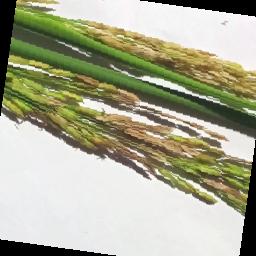
Label: Rice___Neck_Blast